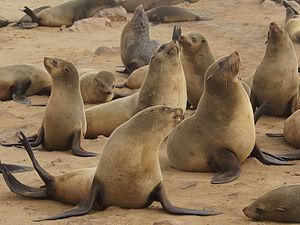
L'otarie à fourrure d'Afrique du Sud est un mammifère marin. Ces otaries se reproduisent sur les côtes d'Afrique du Sud, d'Australie et de Tasmanie. Ces otaries passent le plus clair de leur temps dans l'eau, les mères peuvent rester plusieurs jours en mer pour se nourrir, revenant régulièrement pour alimenter leurs petits. Cette espèce vit dans les mers, les océans et les régions côtières. Un individu peut peser 360 kg.